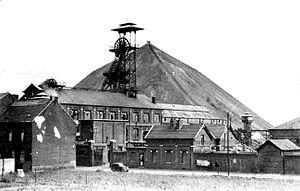
Eusebio Ferrari, né le 9 octobre 1919 à Piteglio en Italie et mort le 18 février 1942 à Anzin, est un résistant communiste de la Seconde Guerre mondiale, qui s'est illustré lors de la Grève des mineurs du Nord-Pas-de-Calais.
La fosse Agache ou Édouard Agache de la Compagnie des mines d'Anzin est un ancien charbonnage du Bassin minier du Nord-Pas-de-Calais, situé à Fenain. Les deux puits sont entrepris en 1907 et la fosse entre en activité en 1913 où 571 ouvriers ont produit 161 559 tonnes. Mais la Première Guerre mondiale commence l'année suivante, et les installations sont partiellement détruites. Ce n'est qu'en 1921 que la fosse est de nouveau productive. Des cités sont établies à proximité de la fosse, et un terril conique nᵒ 150, Agache, est édifié au sud-est de la fosse. La Compagnie d'Anzin entreprend en 1927 à Hornaing le fonçage de la fosse Heurteau, destinée au service et à l'aérage de la fosse Agache.